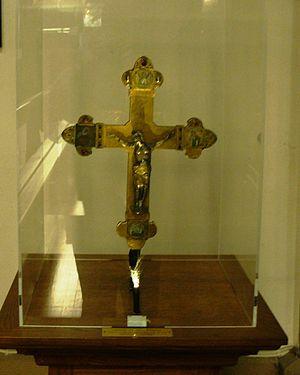
Croix processionnelle d'Orbey provenant de l'abbaye de Pairis
L'abbaye de Pairis était une abbaye cistercienne qui a existé entre 1138 et 1790. Elle se trouvait dans le creux du vallon de Noirupt, dans le hameau de Pairis, près de la commune d'Orbey en Alsace. Ce hameau se trouve à 700 mètres d'altitude et est situé à la sortie de la commune d'Orbey en direction du lac Blanc. De cette ancienne abbaye ne subsistent plus que le porche et un mur d'enceinte, vestiges de cette époque. L'ancienne abbaye est devenue le siège juridique principal de l'Hôpital Intercommunal du Canton Vert, un EHPAD depuis le 1ᵉʳ janvier 2010 qui regroupe trois autres établissements du canton.